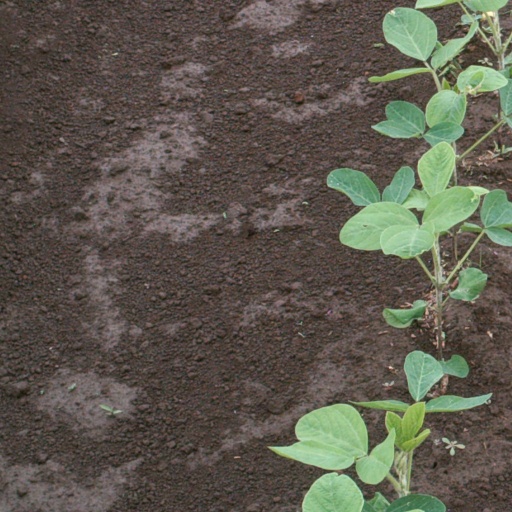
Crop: soybean